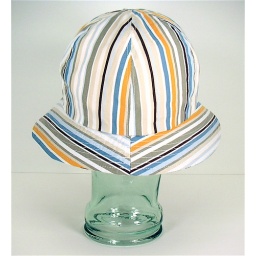
rain or shine hat in striped cotton (back)